Japanese calligraphy

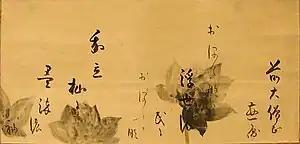
A fragment from the "100 Poets anthology"; calligraphy by Hon'ami Kōetsu.

Tokugawa Ieyasu centralized power in his shogunate between 1603 and 1615. This marked the beginning of the Edo period, which brought 250 years of relative stability to Japan, lasting until the second half of the 19th century. The period was marked by seclusion from overseas influences with the policy. Calligraphic studies were essentially limited to the study of "karayō" style works, via Ming-dynasty China. Indigenous developments were contributed by Ingen and the Ōbaku sect of Zen buddhism, and the Daishi school of calligraphy. The latter focused on the study of the , which go back to Wang Xizhi, and the 72 types of "hissei" ("brush energy") expounded by Wang Xizhi's teacher, the Lady Wei. The 1664 reprint of a copybook based on these principles in Kyoto contributed an important theoretical development. Calligraphers such as Hosoi Kotaku, who authored the five-volume "Kanga Hyakudan" in 1735, further advanced the "karayō" style. Very characteristic for the early Edo period was an innovation by Hon'ami Kōetsu (1558–1637) who had paper made to order and painted a backdrop of decorative patterns, butterflies or floral elements that his calligraphy established a poetic correspondence with. Together with Konoe Nobutada (1565–1614) and Shōkadō Shōjō (1584–1639) – the three "Kan'ei Sanpitsu" – he is considered one of the greatest calligraphers in the "wayō" style at the time, creating examples of "a uniquely Japanese calligraphy".